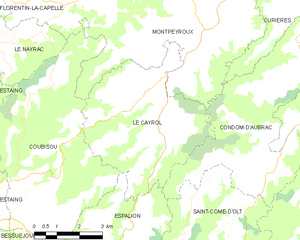
Le Cayrol est une commune française située dans le département de l'Aveyron en région Occitanie.